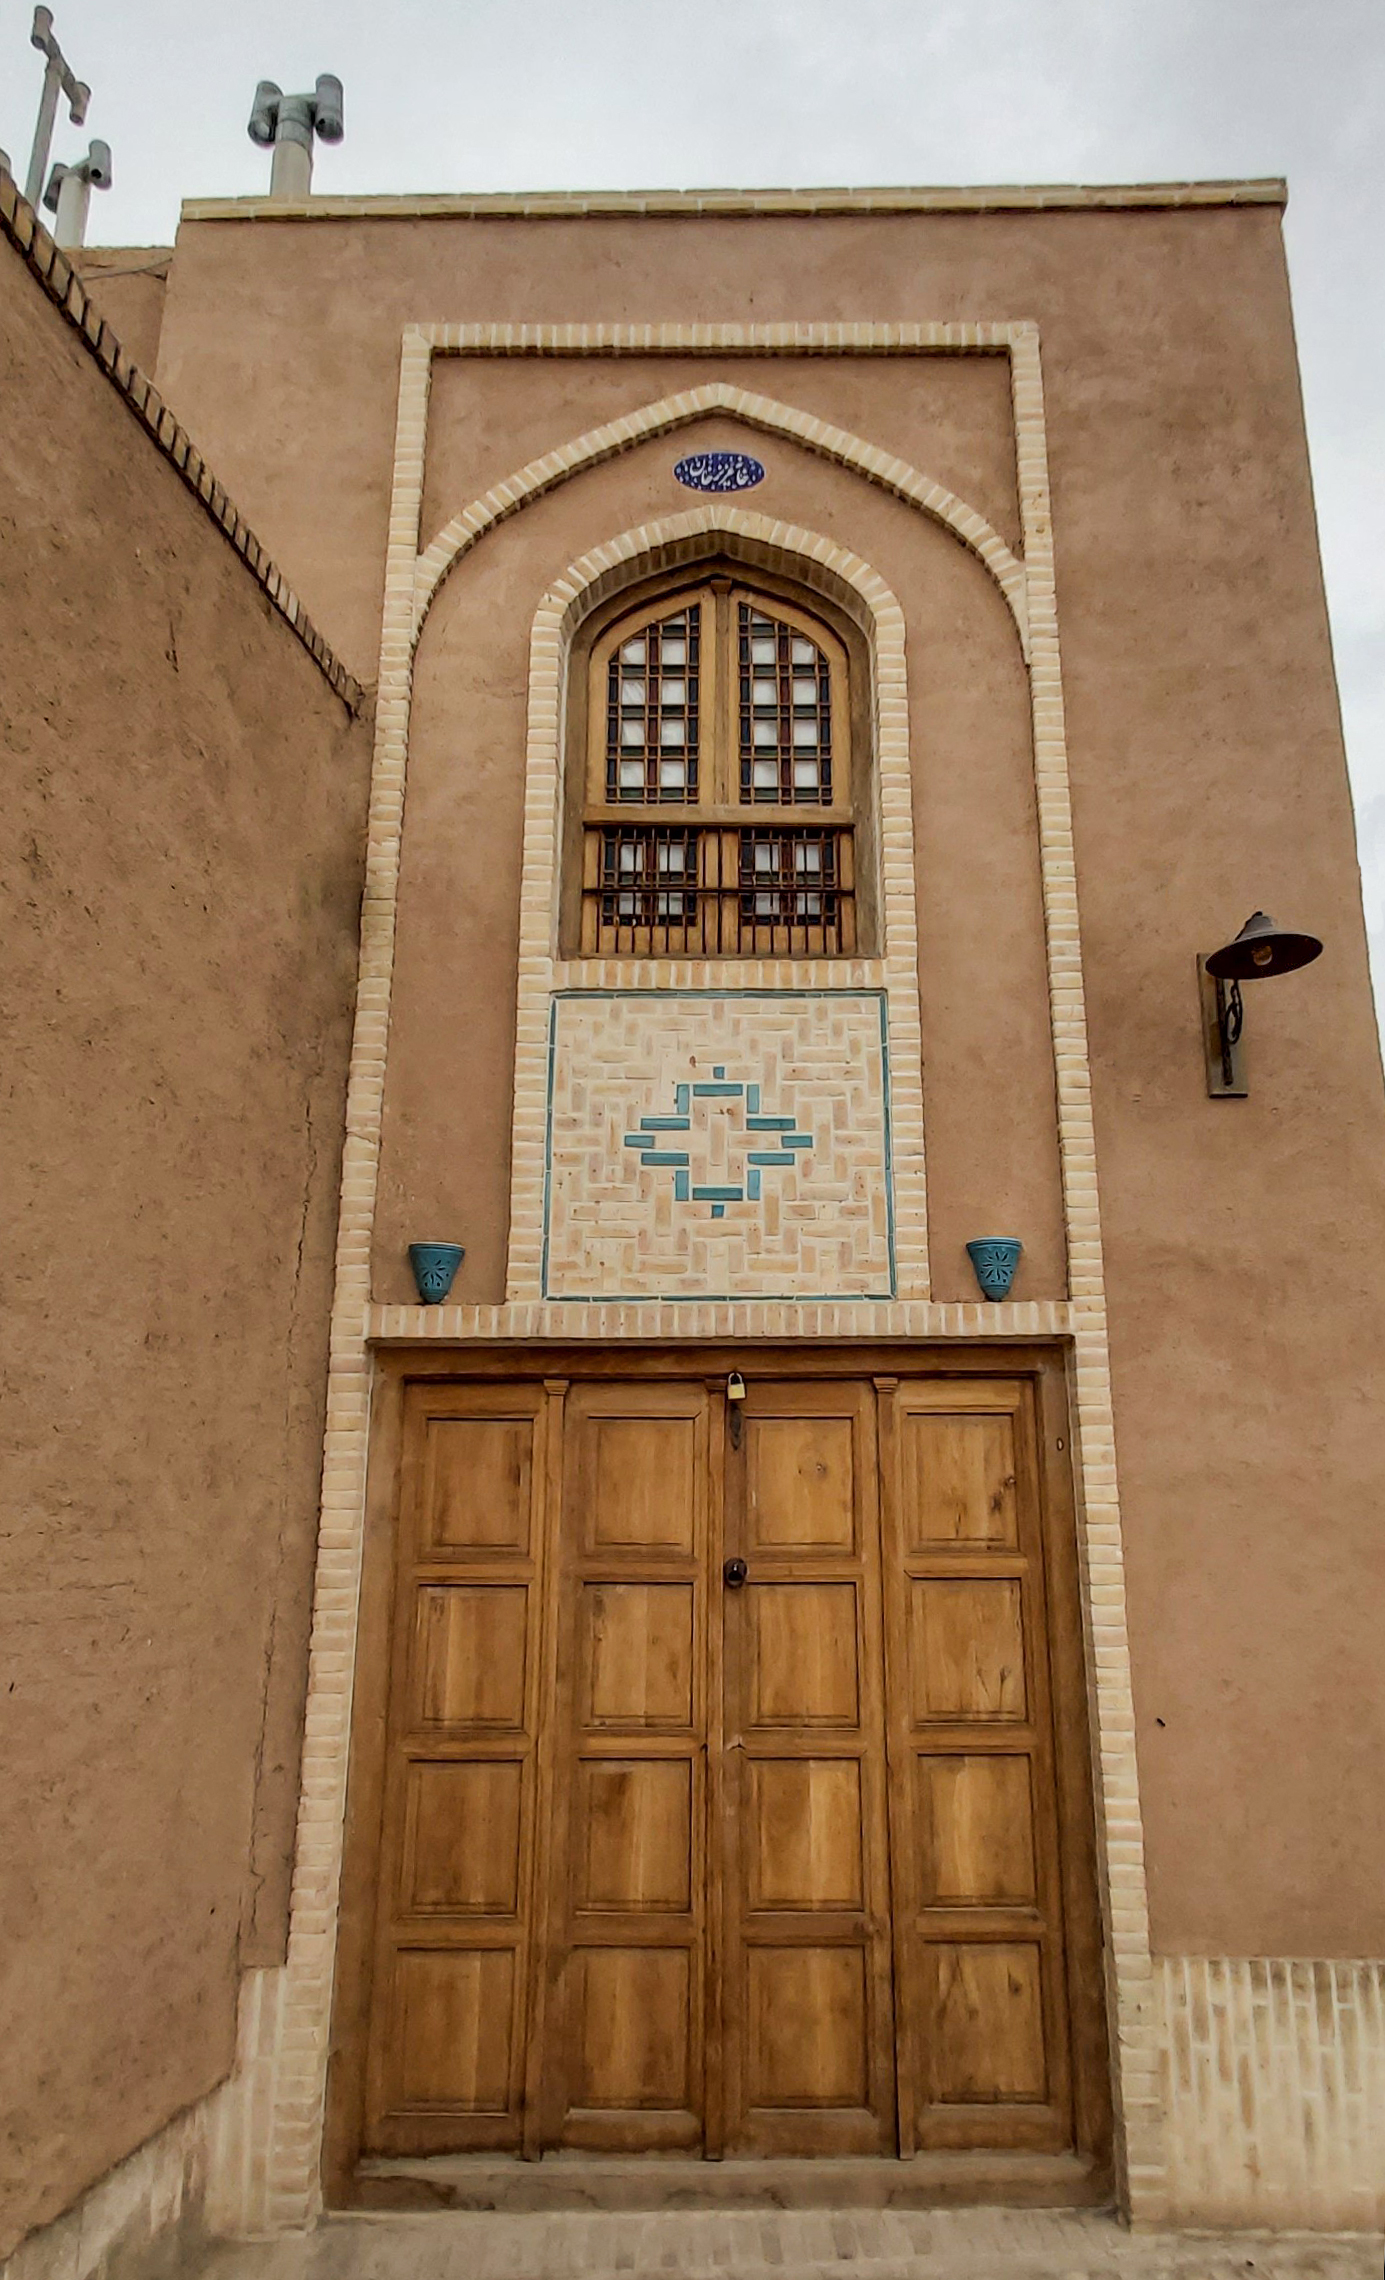
door, window, antiquities, old, azure, sky, wood, facade, symmetry, fixture, brickwork, arch, medieval architecture, building, holy places, brick, church, place of worship, home door, city, chapel, history, historic site, art, classical architecture, religious institute, house, arcade, convent, roof, parish, tourism, byzantine architecture